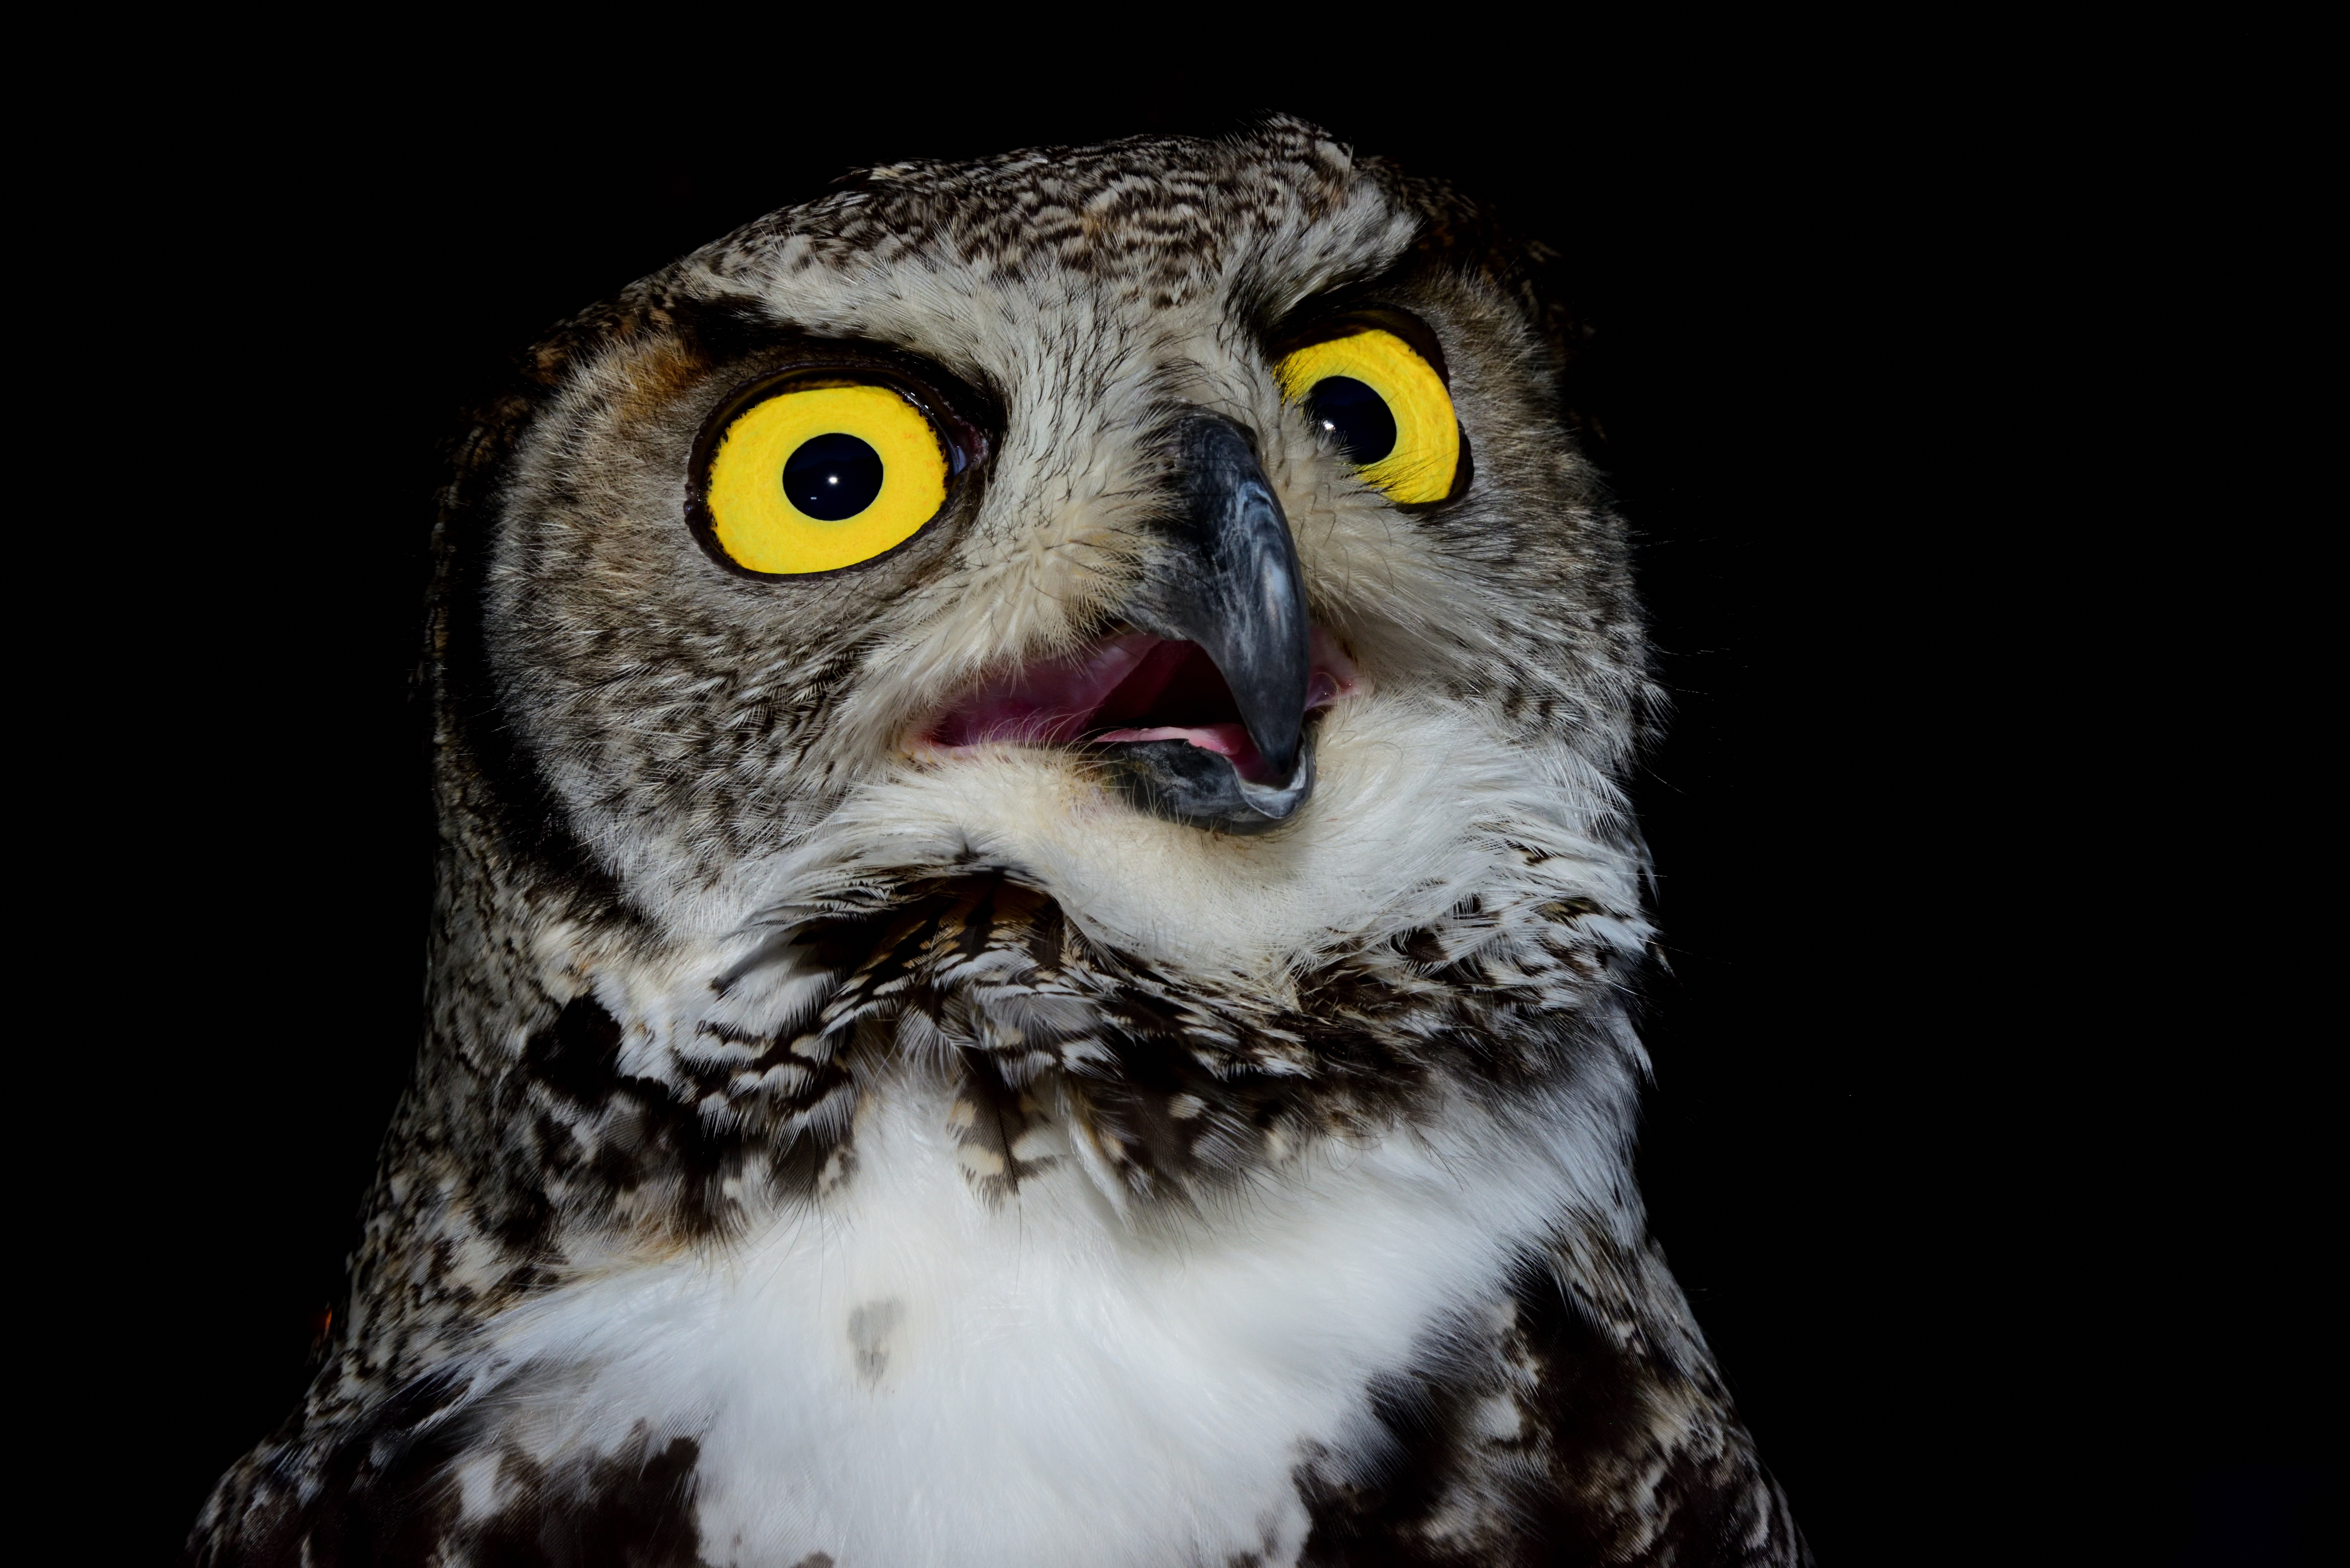
nature, bird, wing, sky, animal, fly, summer, wildlife, wild, beak, flight, italy, tuscany, predator, yellow, owl, fauna, raptor, bird of prey, close up, eyes, feathers, claws, tail, animals, vertebrate, falcon, animal world, ali, volatile, great grey owl, ferragosto, falconers, accipitriformes